All India & South Asia Rugby Tournament

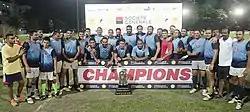
2016 Champions Army Red 83rd All India and South Asia Rugby Tournament

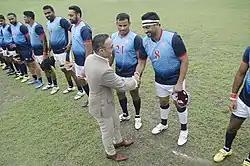
Actor and ex rugby player Rahul Bose is introduced to the players before the final of 83rd All India and South Asia Rugby Tournament

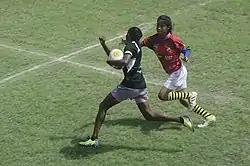
A Women's Rugby Match in progress during the All India and South Asia Rugby Tournament

In 2016 the All India & South Asia Rugby Tournament was held at CCFC between 17 and 24 September with 12 teams competing in the men's category.